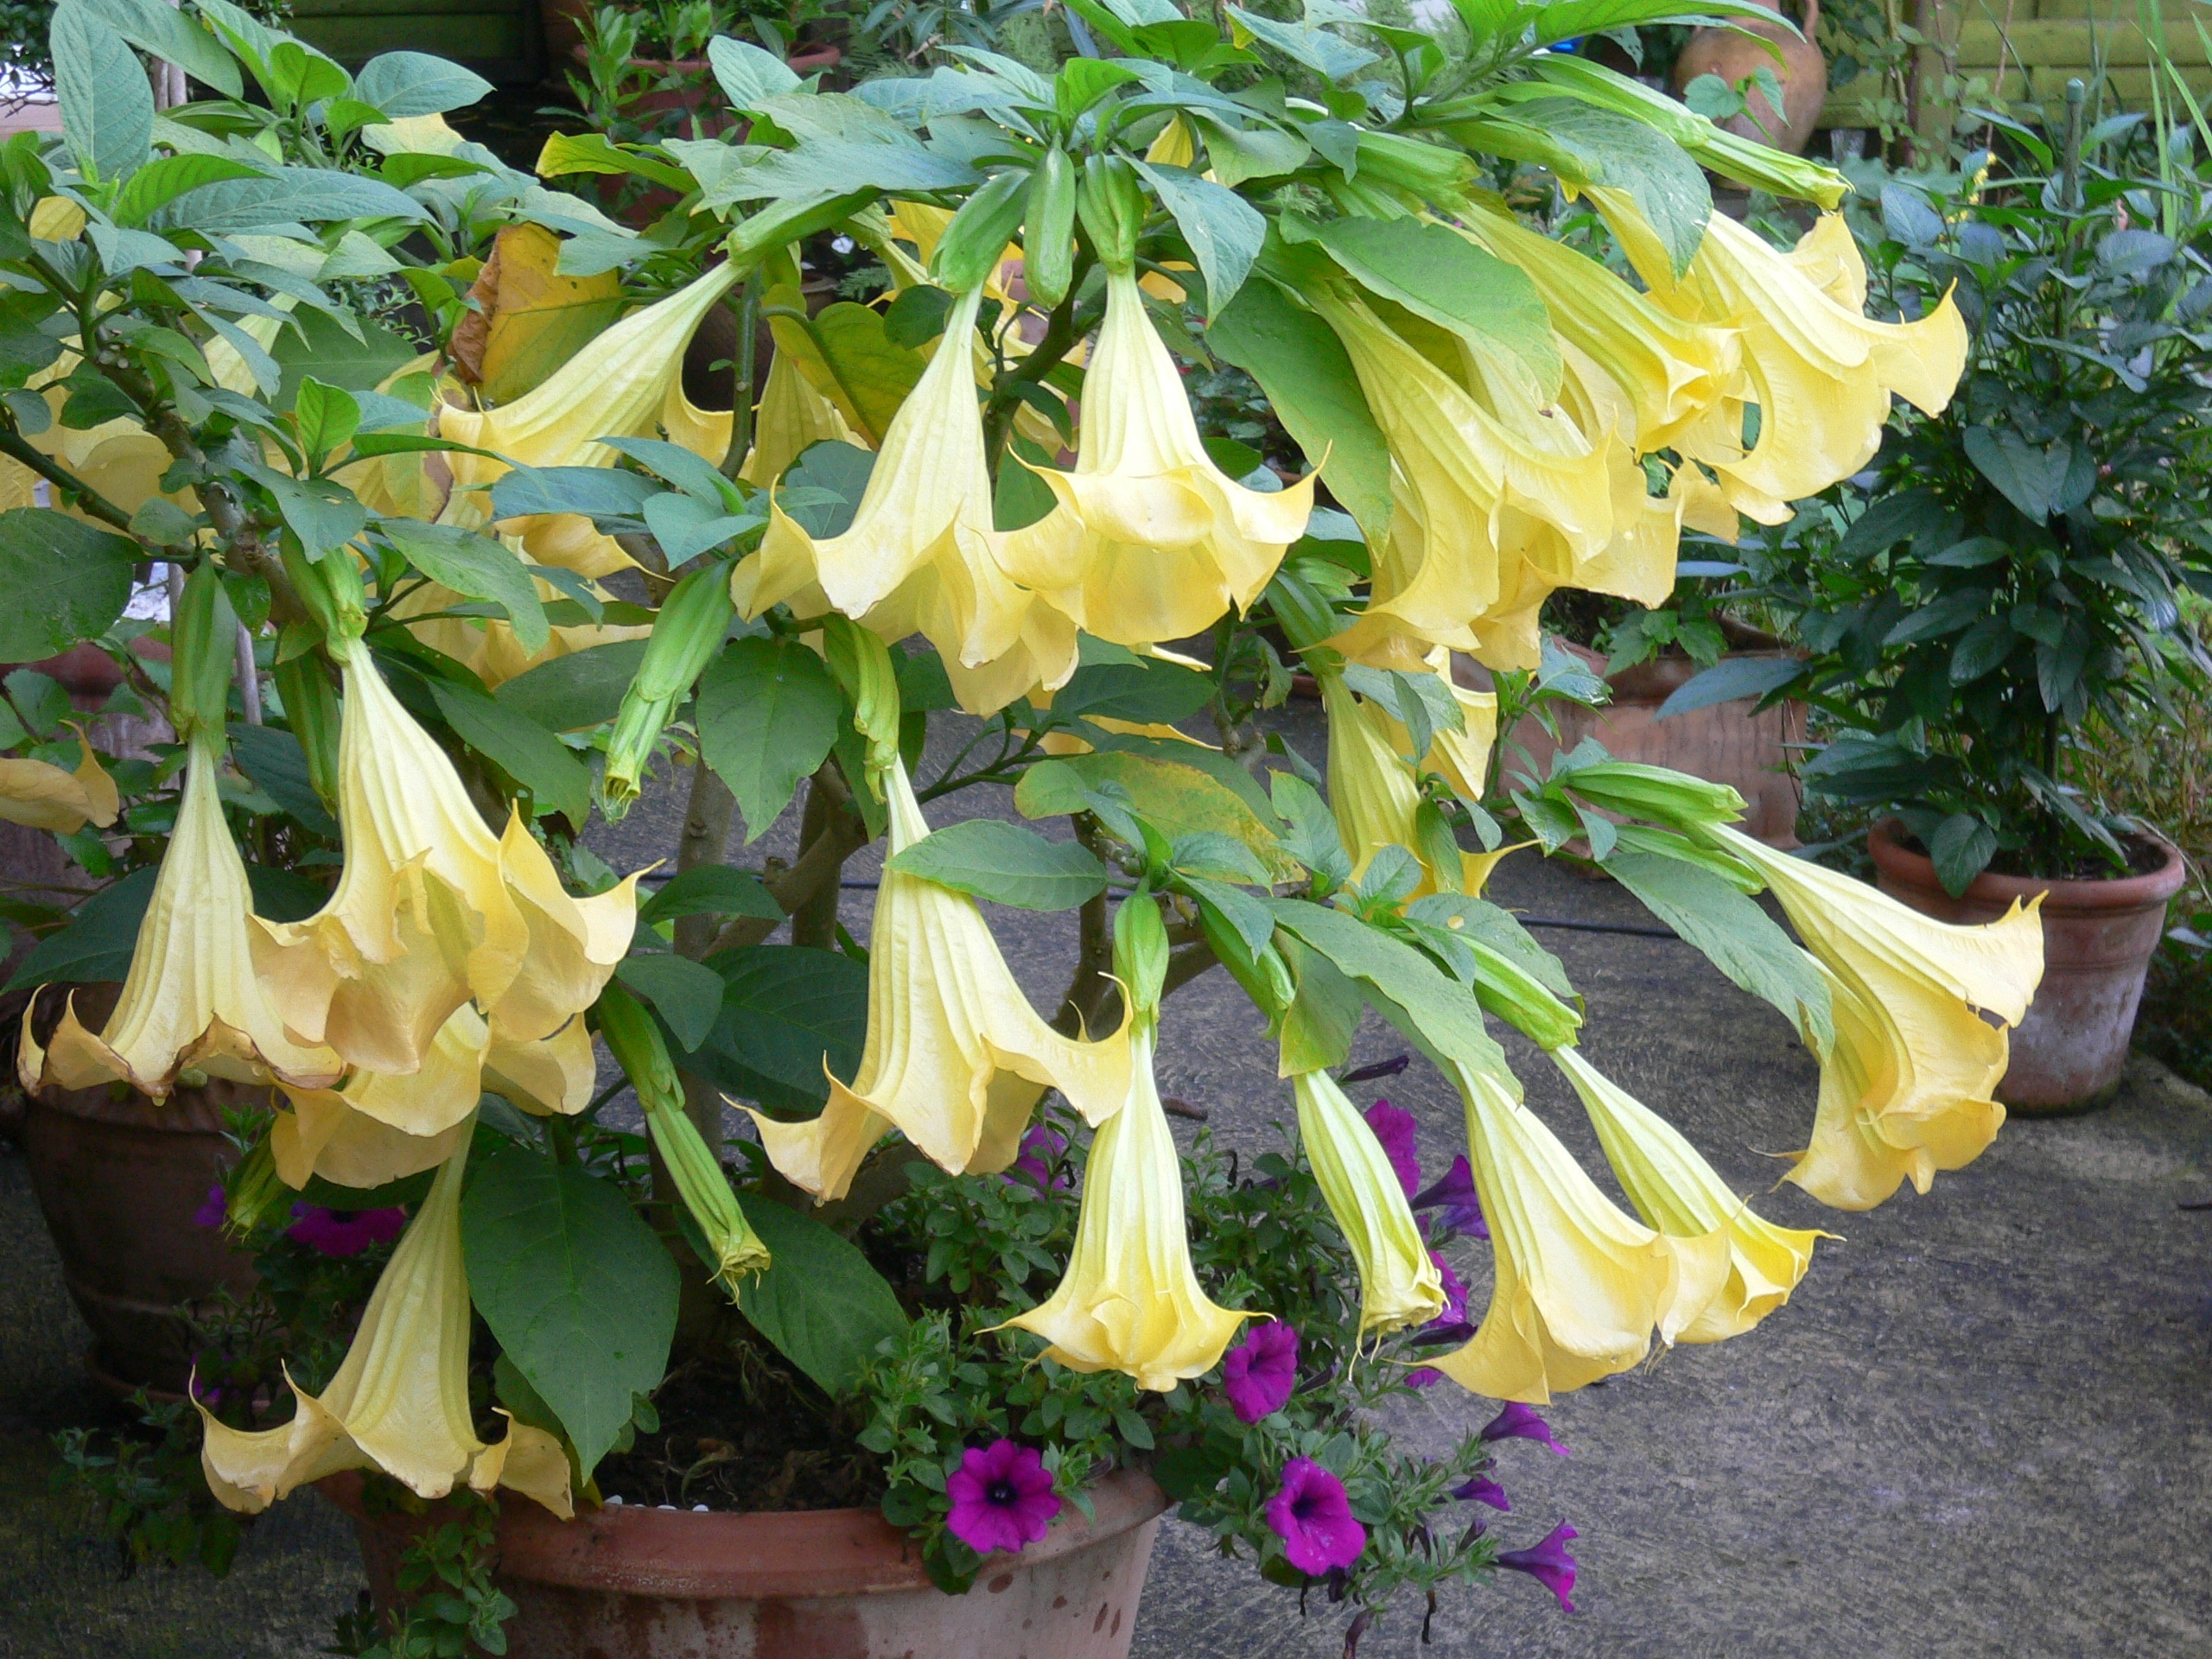
plant, flower, bloom, pot, produce, yellow, garden, flowers, shrub, natura, floristry, flowering plant, angel trumpets, land plant